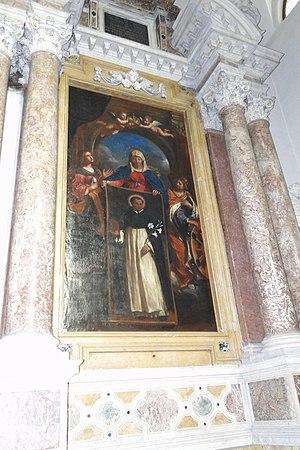
La Vision de Soriano est une peinture de Le Guerchin exposée dans l'église des Dominicains à Bolzano, sur le thème de Saint Dominique à Soriano.
Saint Dominique à Soriano est un portrait de saint Dominique qui a appartenu à partir de 1530 au couvent dominicain de Soriano Calabro dans le sud de l'Italie. On croyait qu'il était d'origine miraculeuse et qu'il inspirait des miracles. Il a fait l'objet d'une fête catholique romaine célébrée le 15 septembre de 1644 à 1913. Son origine miraculeuse a fait l'objet de plusieurs peintures du XVIIᵉ siècle. Plusieurs églises portent son nom. Le tableau original est perdu.